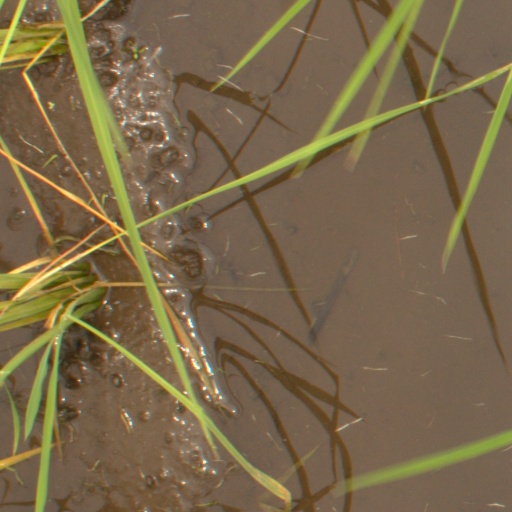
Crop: rice